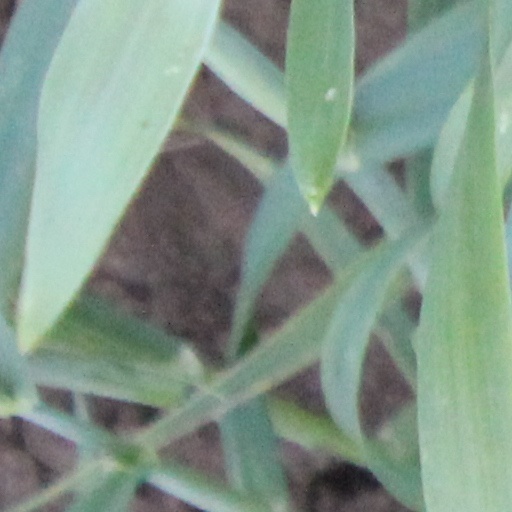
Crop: wheat